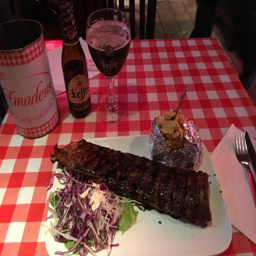
as good a way as any to end the holiday : endless ribs .